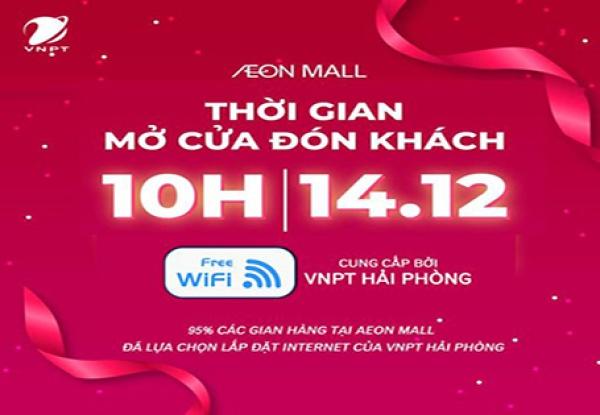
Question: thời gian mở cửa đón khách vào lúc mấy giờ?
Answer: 10 h